Gangneung Olympic Park

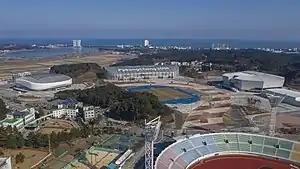
Gangneung Olympic Park

The Gangneung Olympic Park is a sports complex area in Gyo-dong, Gangneung, South Korea, which contains four of the 2018 Olympic Games venues and served as the Olympic Park.